John Capron

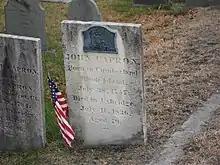
Gravestone of Revolutionary war soldier, John Capron Sr. at Prospect Hill Cemetery, overlooking the mill that he and his sons, John and Effingham began in 1820 at Uxbridge, Massachusetts

John Willard Capron was the son of a Revolutionary War soldier, John Capron Sr. John Capron Sr. was born on July 3, 1756, at Cumberland, Rhode Island and died in 1836 at Uxbridge. John Capron Sr. had at least two sons. They were, John Willard Capron, of this article, and his sibling, Effingham Capron. Effingham developed fame in the mills and later became a prominent abolitionist. Effingham was the eldest son. John Willard Capron grew up in Uxbridge and graduated from Uxbridge Academy. Uxbridge Academy graduated a number of prominent men in the early 19th century. John Capron Sr. their father started a very historic textile mill in 1820. John's father was a "clothier" who had migrated here from North Grosvenordale, Connecticut, circa 1790.